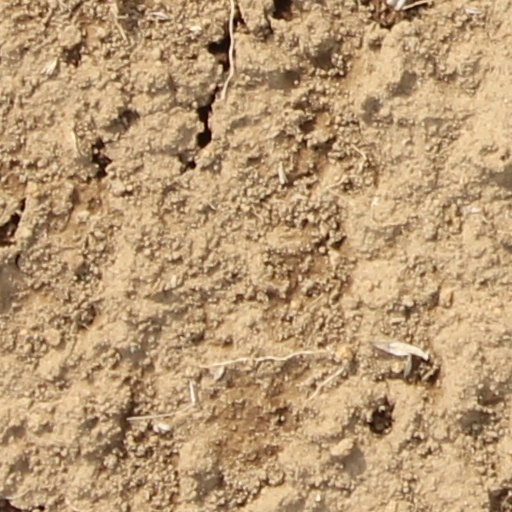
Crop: wheat